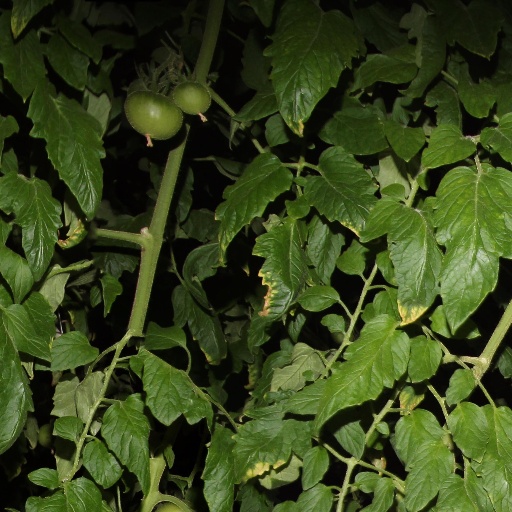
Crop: tomato